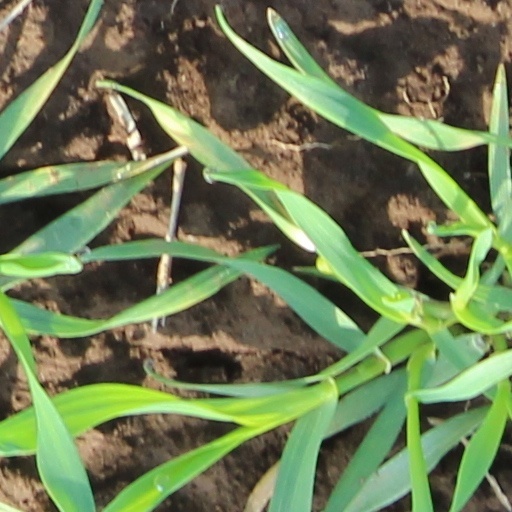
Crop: wheat